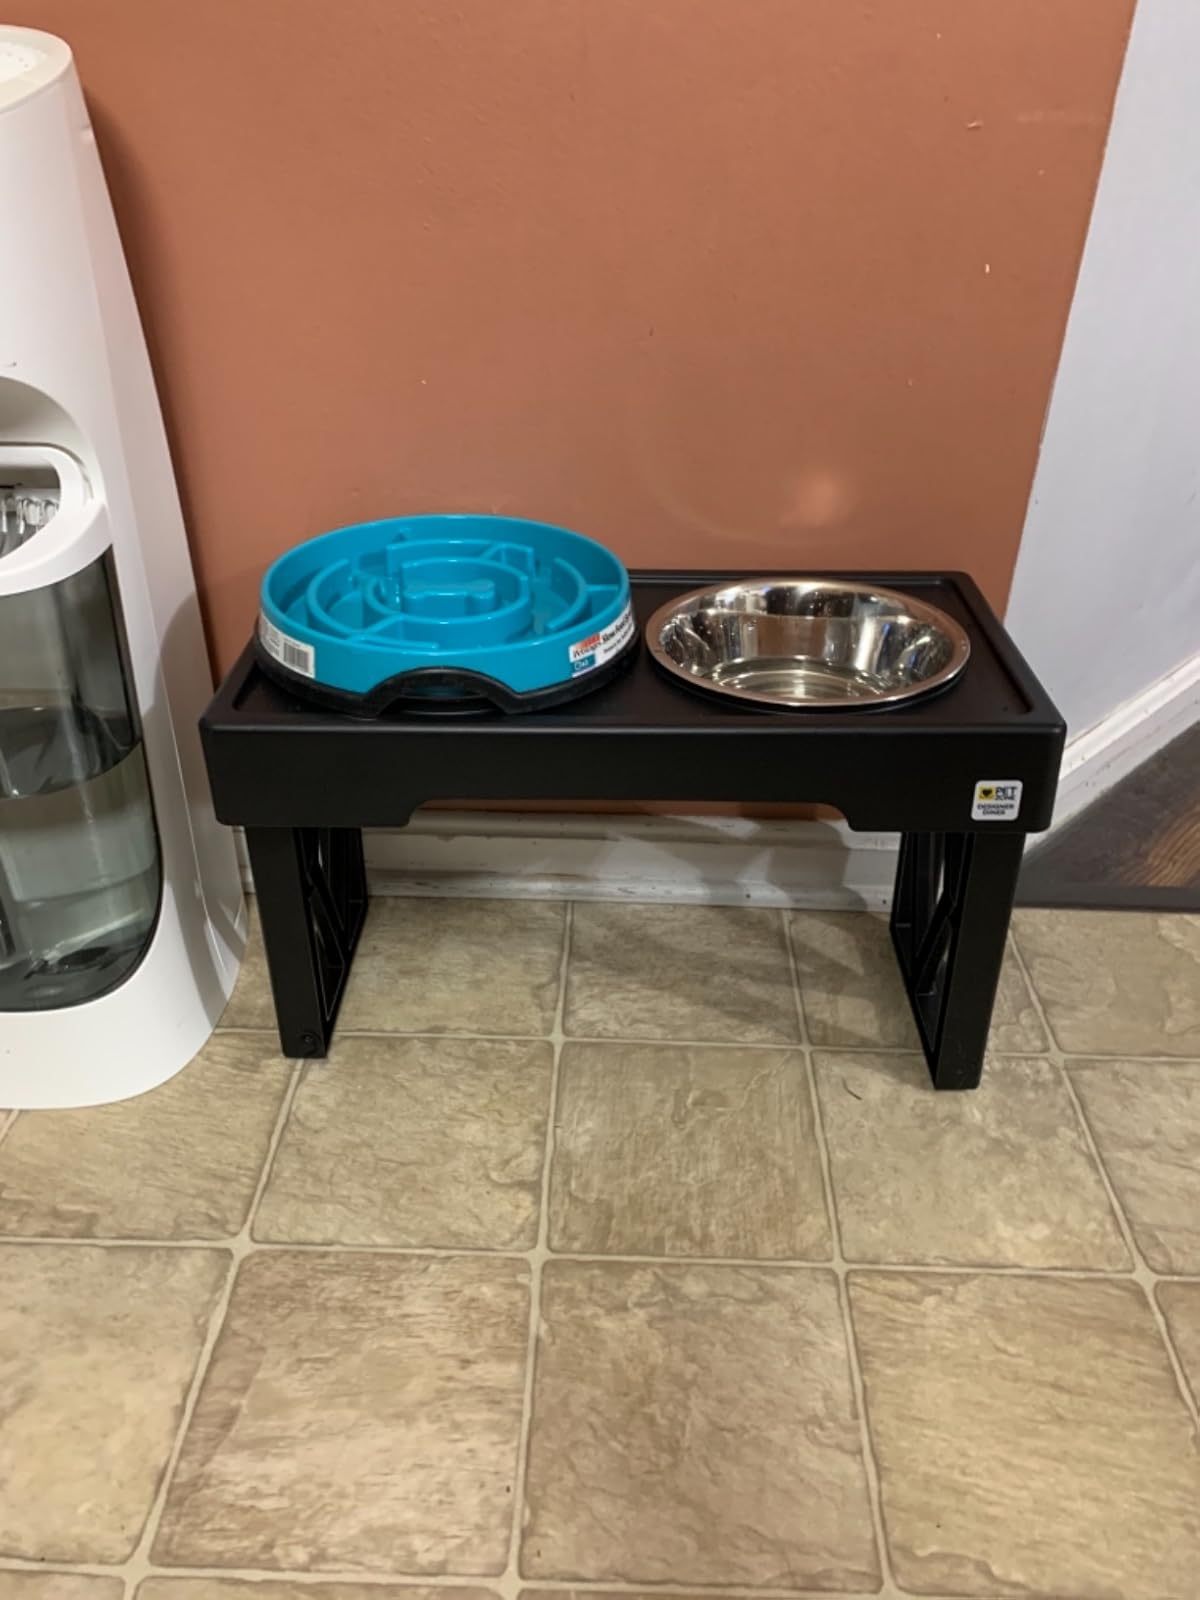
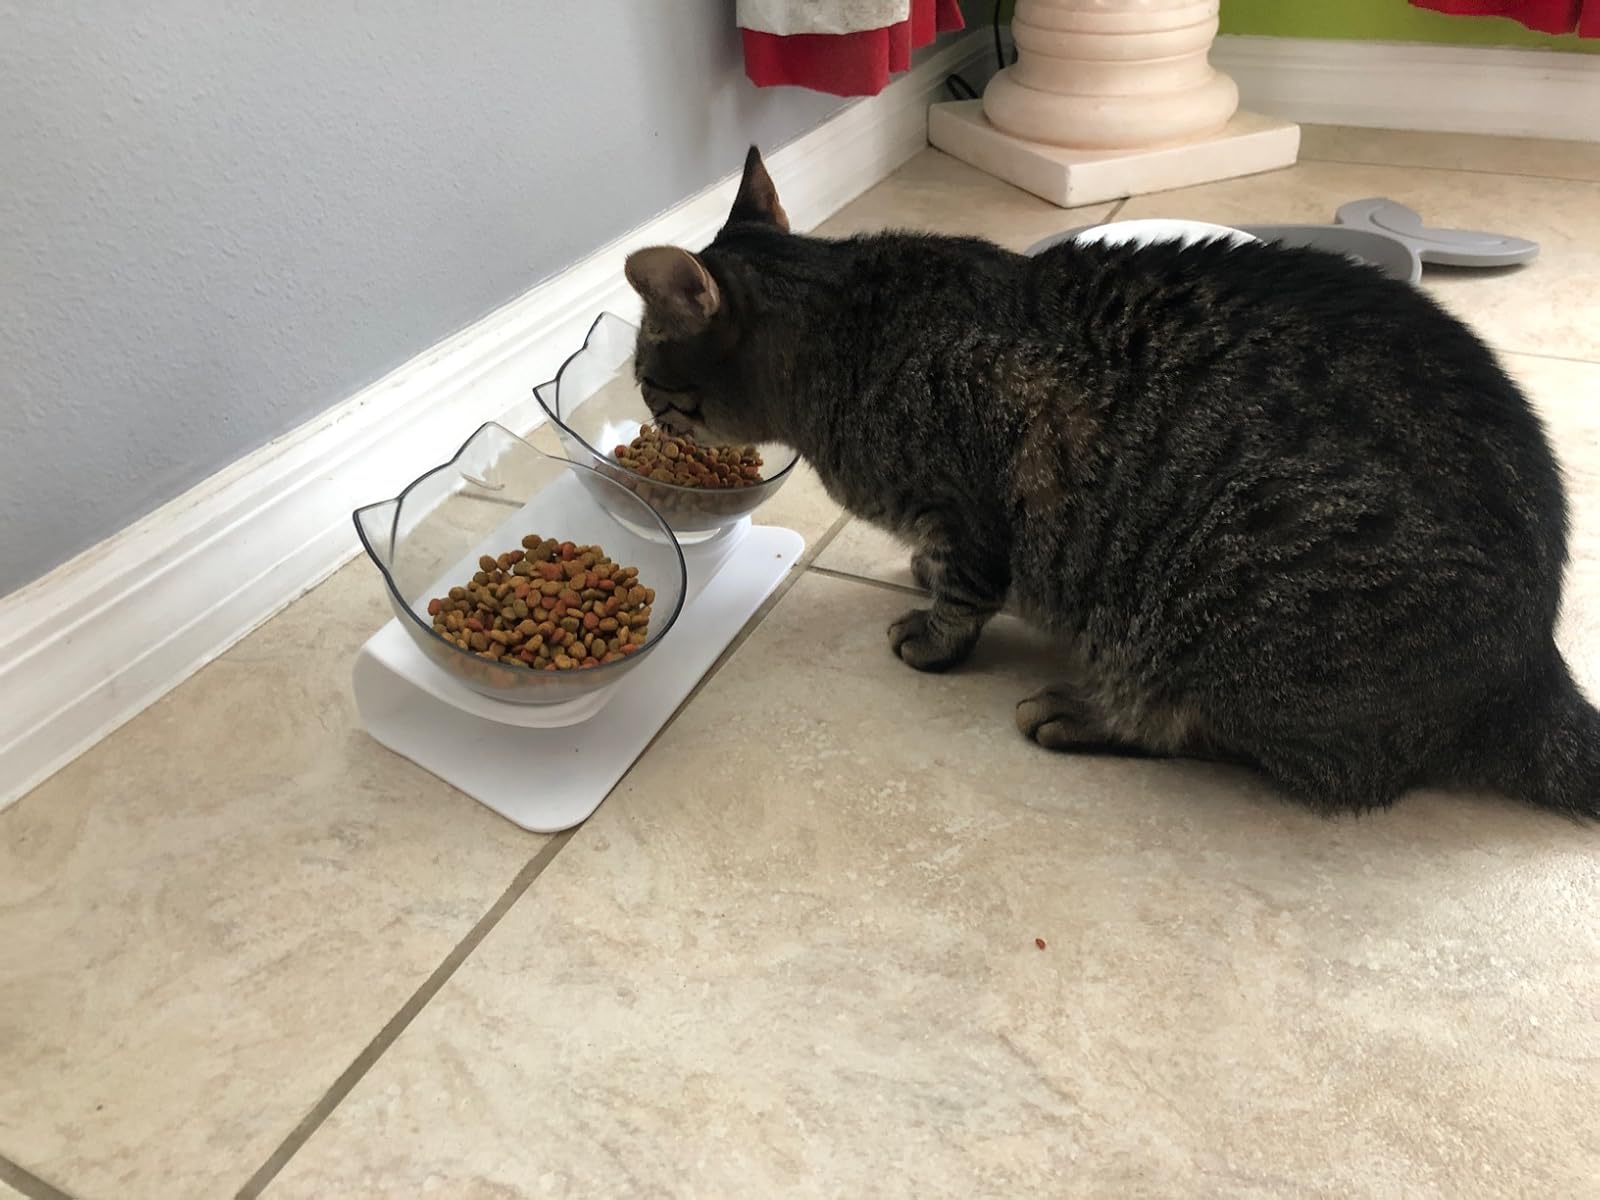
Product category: items_bowl
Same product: no